The Bridge (2011 TV series)

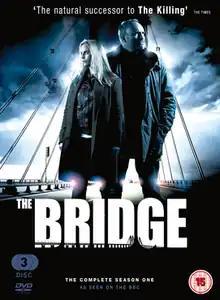
Season one DVD for the United Kingdom release

The Bridge is a Nordic noir crime television series created and written by Hans Rosenfeldt. A joint production between Sweden's SVT and Denmark's DR, it has been shown in more than 100 countries.